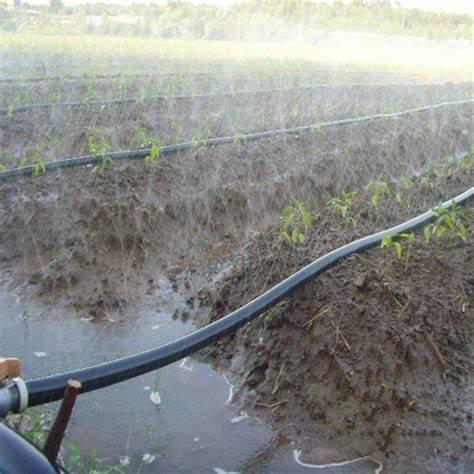
Eneo la nje lililo na udongo wenye rangi nyeusi unaoashiria rutuba, ikiwa na miche midogomidogo iliyopandwa kwa safu zilizonyooka, pamoja na mabomba meusi yaliyopita katika vitalu hivyo, ikiashiria ni mfumo maalumu utumikao kwa ajili ya umwagiliaji.